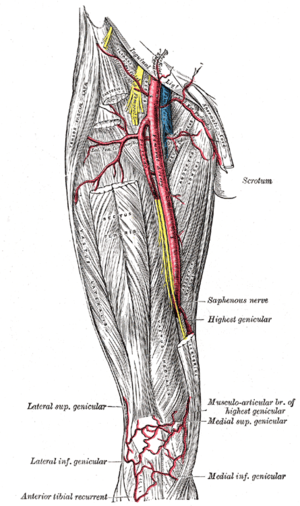
L'artère inféro-médiale du genou ou artère articulaire inférieure interne du genou est une des artères de la jambe.
Chez les animaux, la cuisse désigne le segment supérieur du membre inférieur ou le haut de la patte, articulée à la hanche, souvent plus musculeux ou plus épais. Mais la cuisse du poulet, de l'humain, du cheval, du mouton, d'un bovin, d'un porc d'un caprin ou d'un cervidé diffèrent notablement par leurs formes et aspects extérieurs.